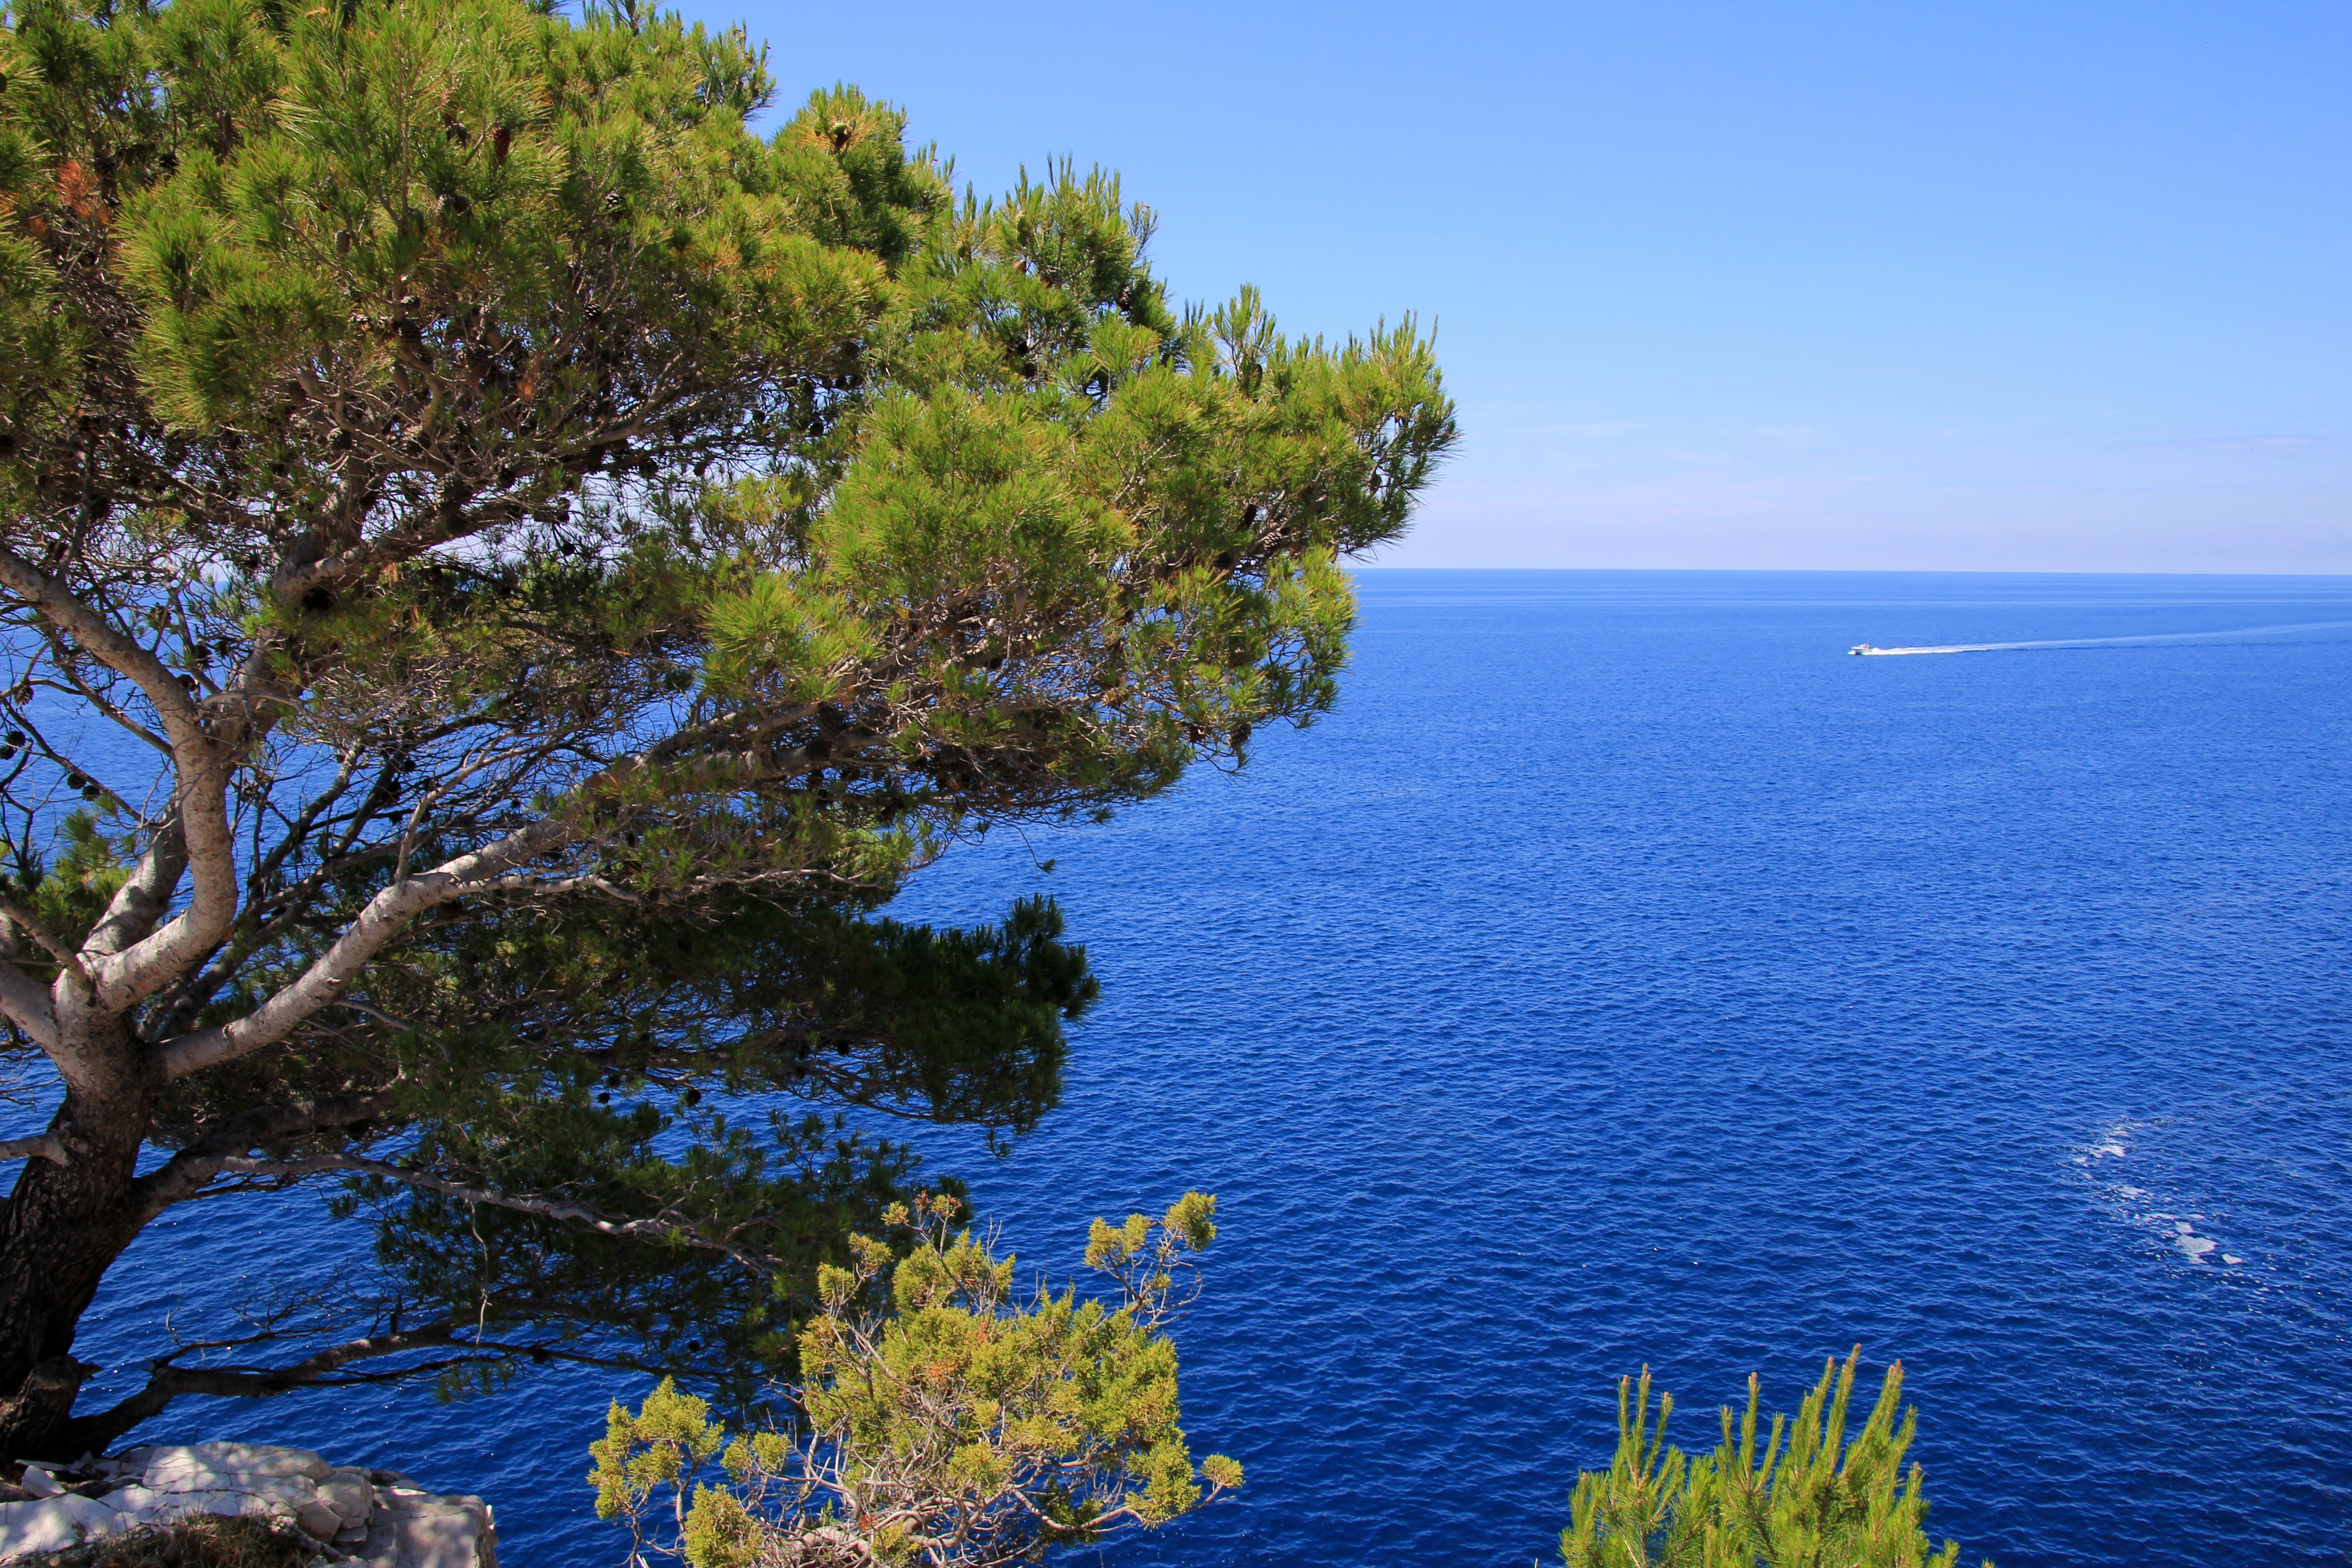
sea, coast, tree, water, plant, shore, flower, cliff, bay, blue, terrain, body of water, vegetation, wallpaper, ecosystem, landform, blue sea, woody plant